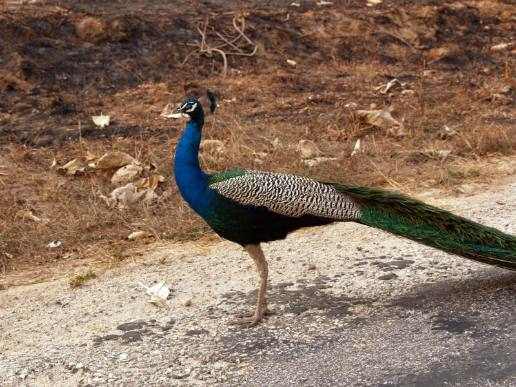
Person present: No